Code enforcement

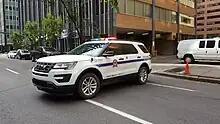
A Calgary Bylaw Services car blocks the road during the 2017 Calgary Pride Parade.

Code enforcement, sometimes encompassing law enforcement, is the act of enforcing a set of rules, principles, or laws (especially written ones) and ensuring observance of a system of norms or customs. An authority usually enforces a civil code, a set of rules, or a body of laws and compel those subject to their authority to behave in a certain way.